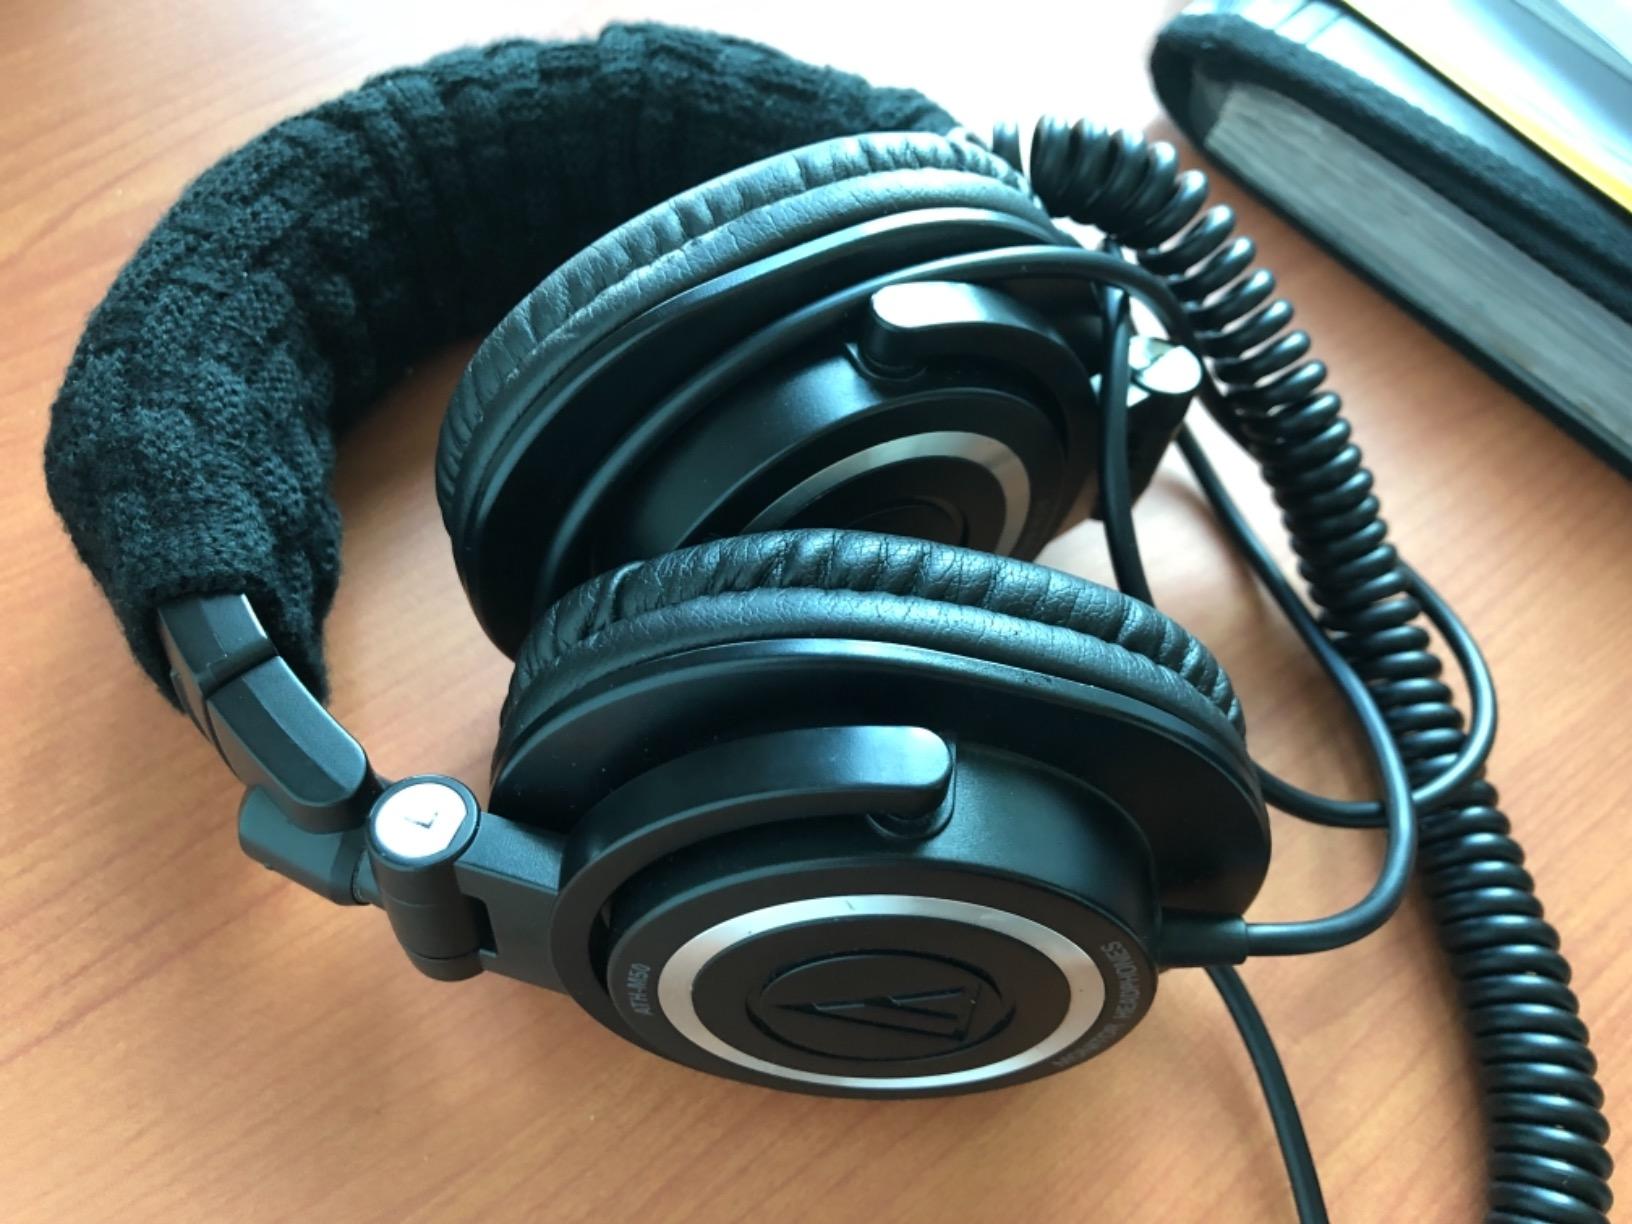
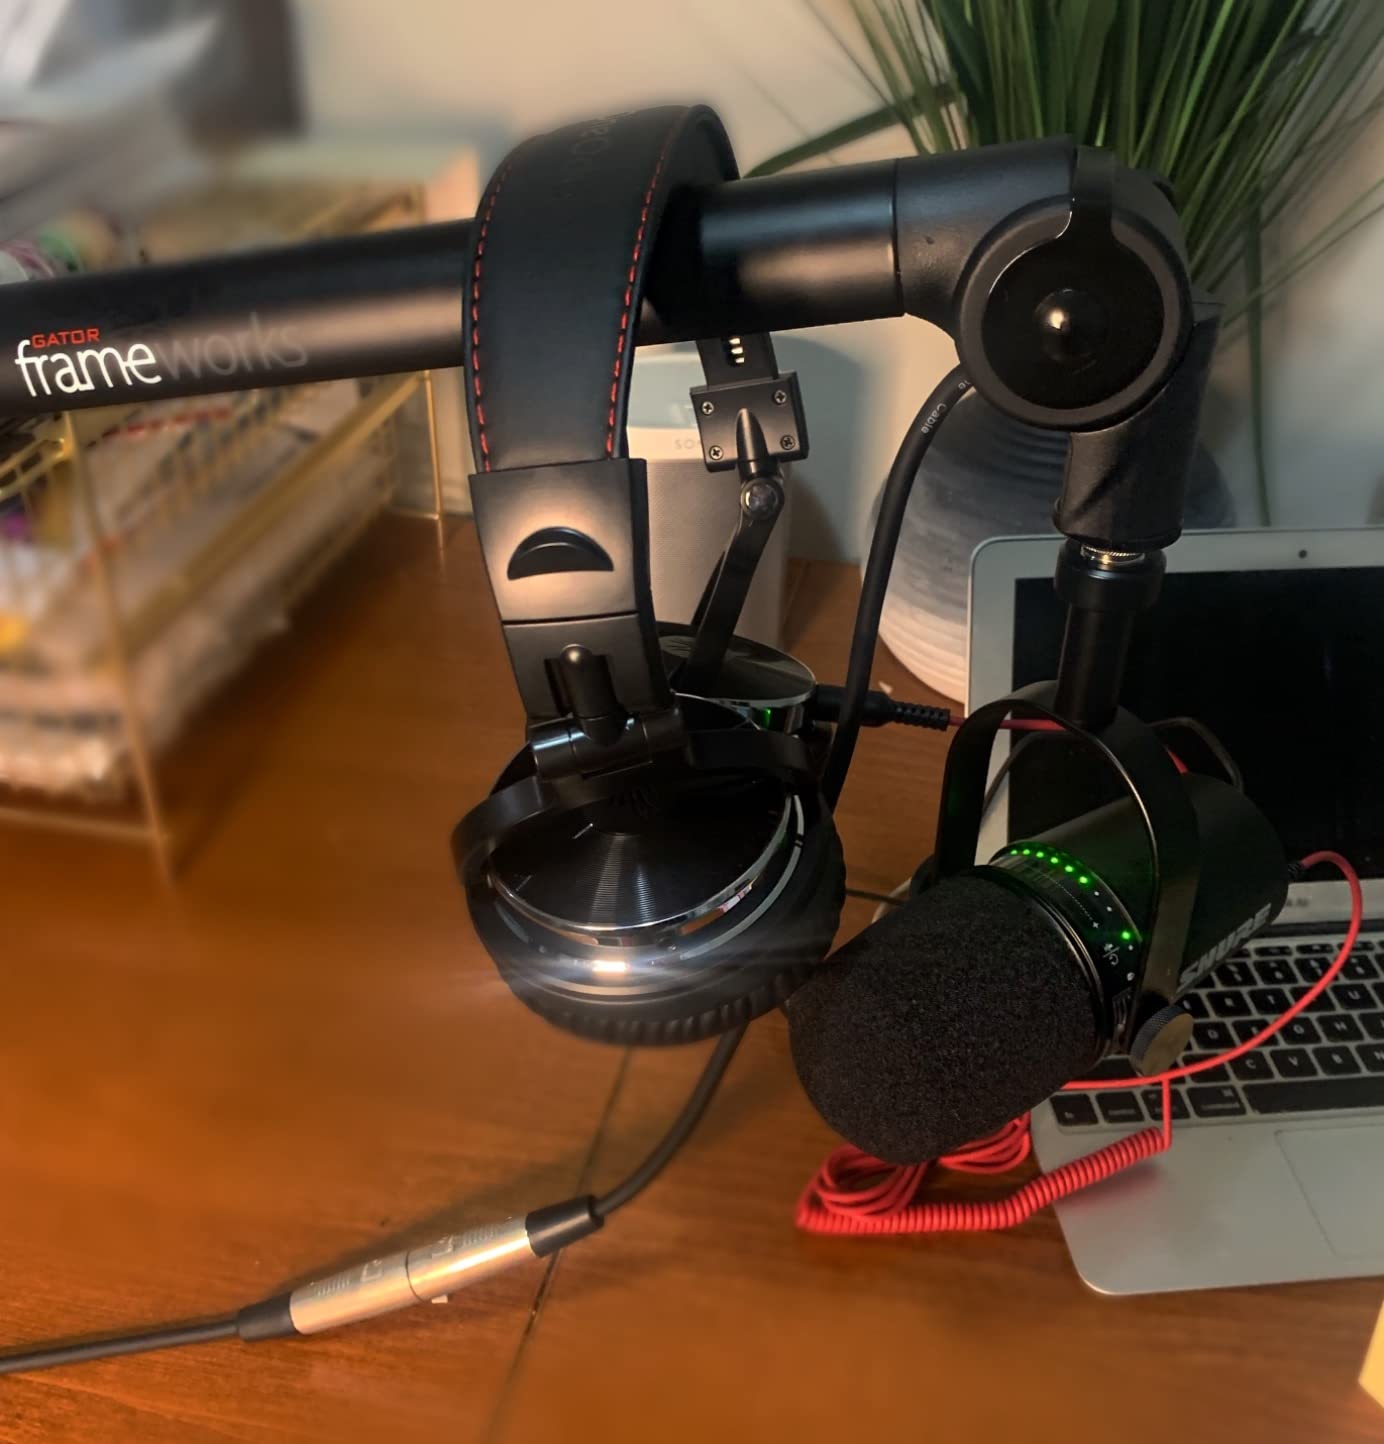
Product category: headphones
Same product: no